History of Bates College

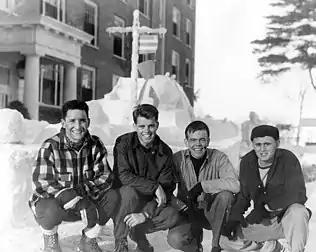
Kennedy (2nd from left) during Winter Carnival at Bates

During the American Civil War, Bates played an important role in advocating for the rights of African Americans. Many alumni fought or otherwise served in the Civil War. During this time, the Bates Board of Fellows was established. Notable members included U.S. Secretary of State, James Blaine and Governor of Maine, Nelson Dingley. With the commencement of the Civil War, Cheney was stirred and encouraged students to fight in the war as a test of their convictions. His bold and untraditional assertions caused students to question the dynamic involved at the school as this was not a student but the President asserting such unheard of propositions. Many students at the college showed support for the Emancipation Proclamation, and were very vocal members in their respective communities regarding the freedom of African Americans, and general civil rights. The college went on to send one hundred and seventy-five students to the war. One such student was Major Holman Melcher, who enlisted in the 20th Regiment of Maine. His motivations were parallel with that of the typical Bates student and administration. Melcher went on to become a Civil War hero and postbellum mayor of Portland, Maine. He served as a Brevet Major and was a part of the team that charged down Little Round Top at the Battle of Gettysburg.